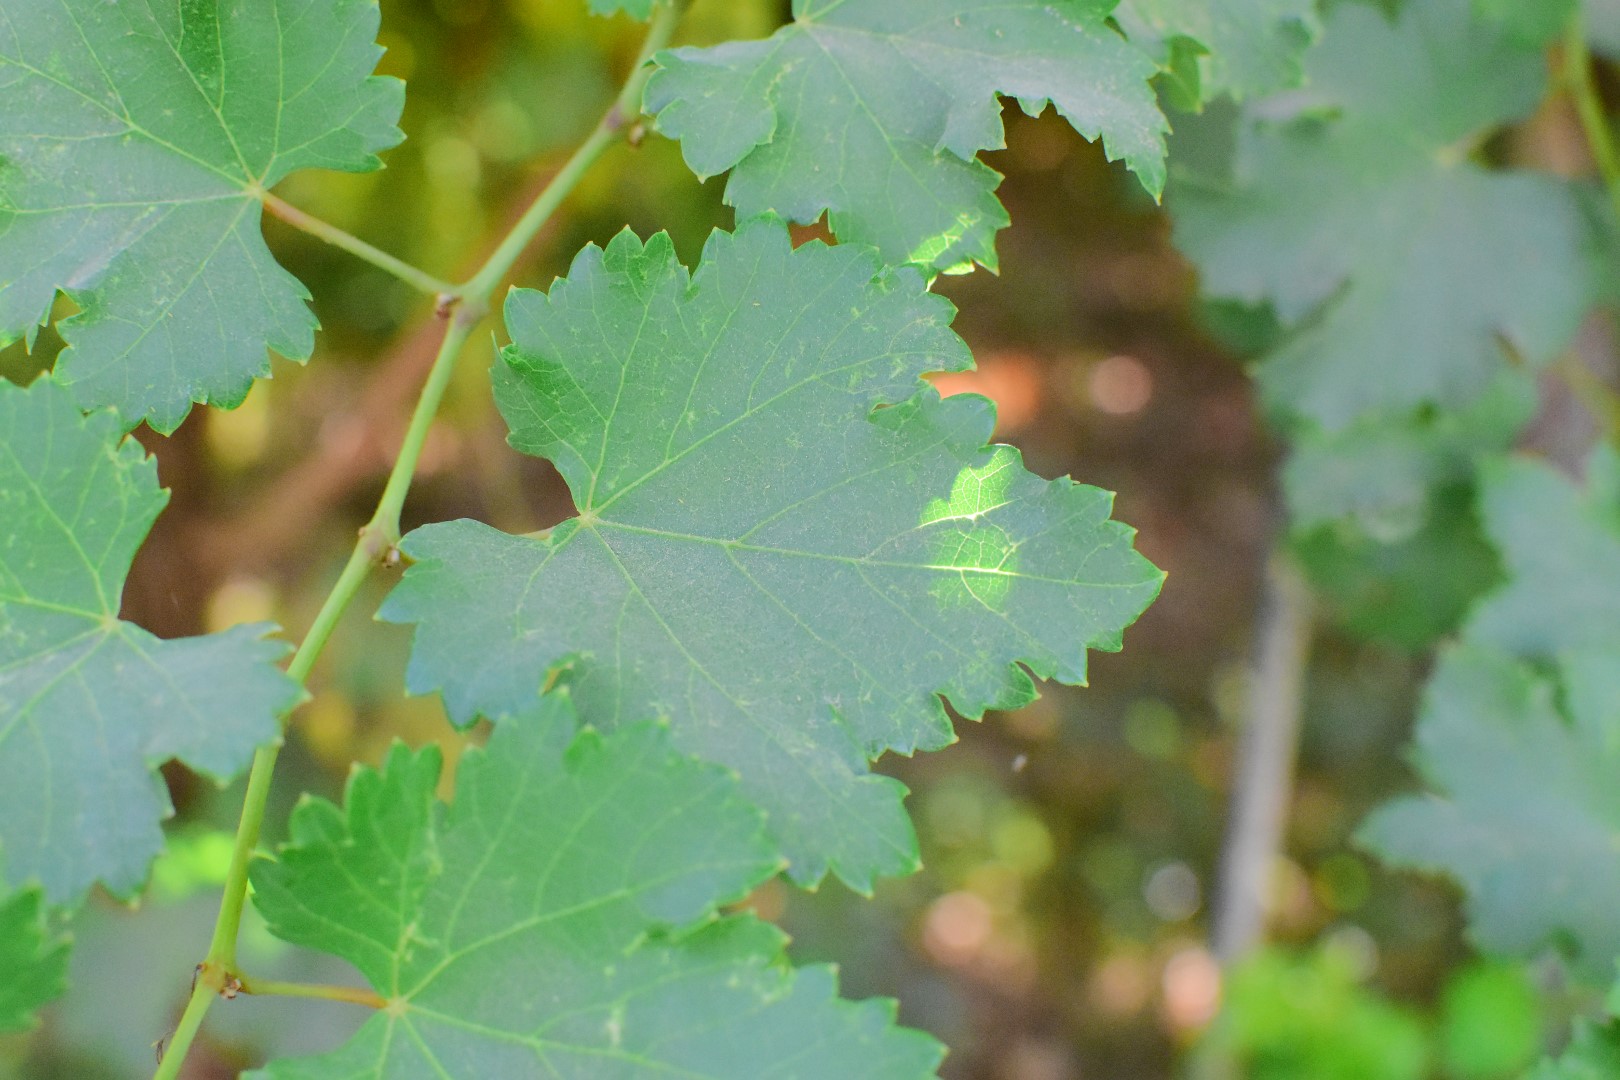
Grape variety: Deas Al-Annz